Andrey Kuzmenko (general)

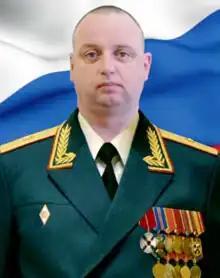

Andrey Vladimirovich Kuzmenko (born 10 November 1972) is a Russian Colonel general (as of 2023) who was the commander of the Eastern Military District from 20 April 2023, until he was replaced in May 2024.